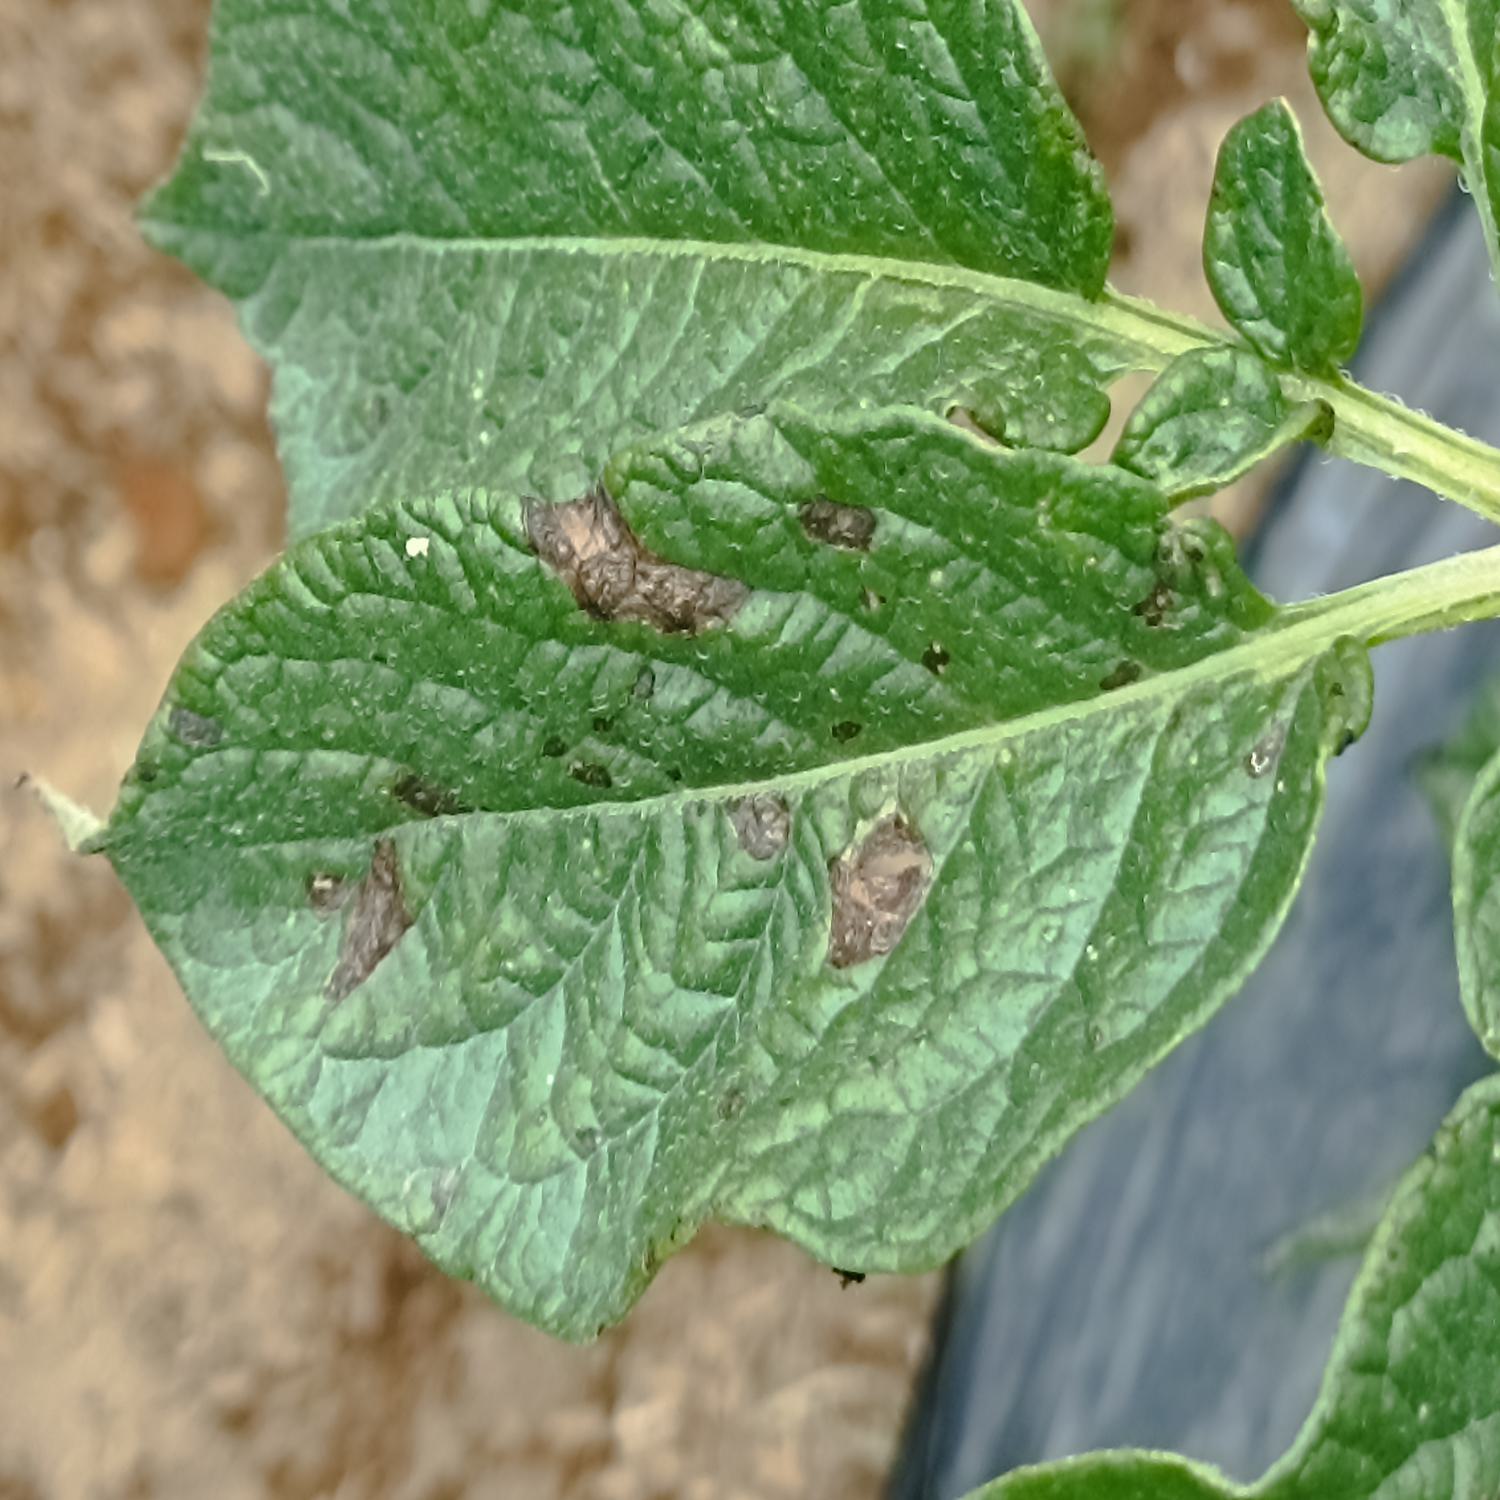
Label: Fungi